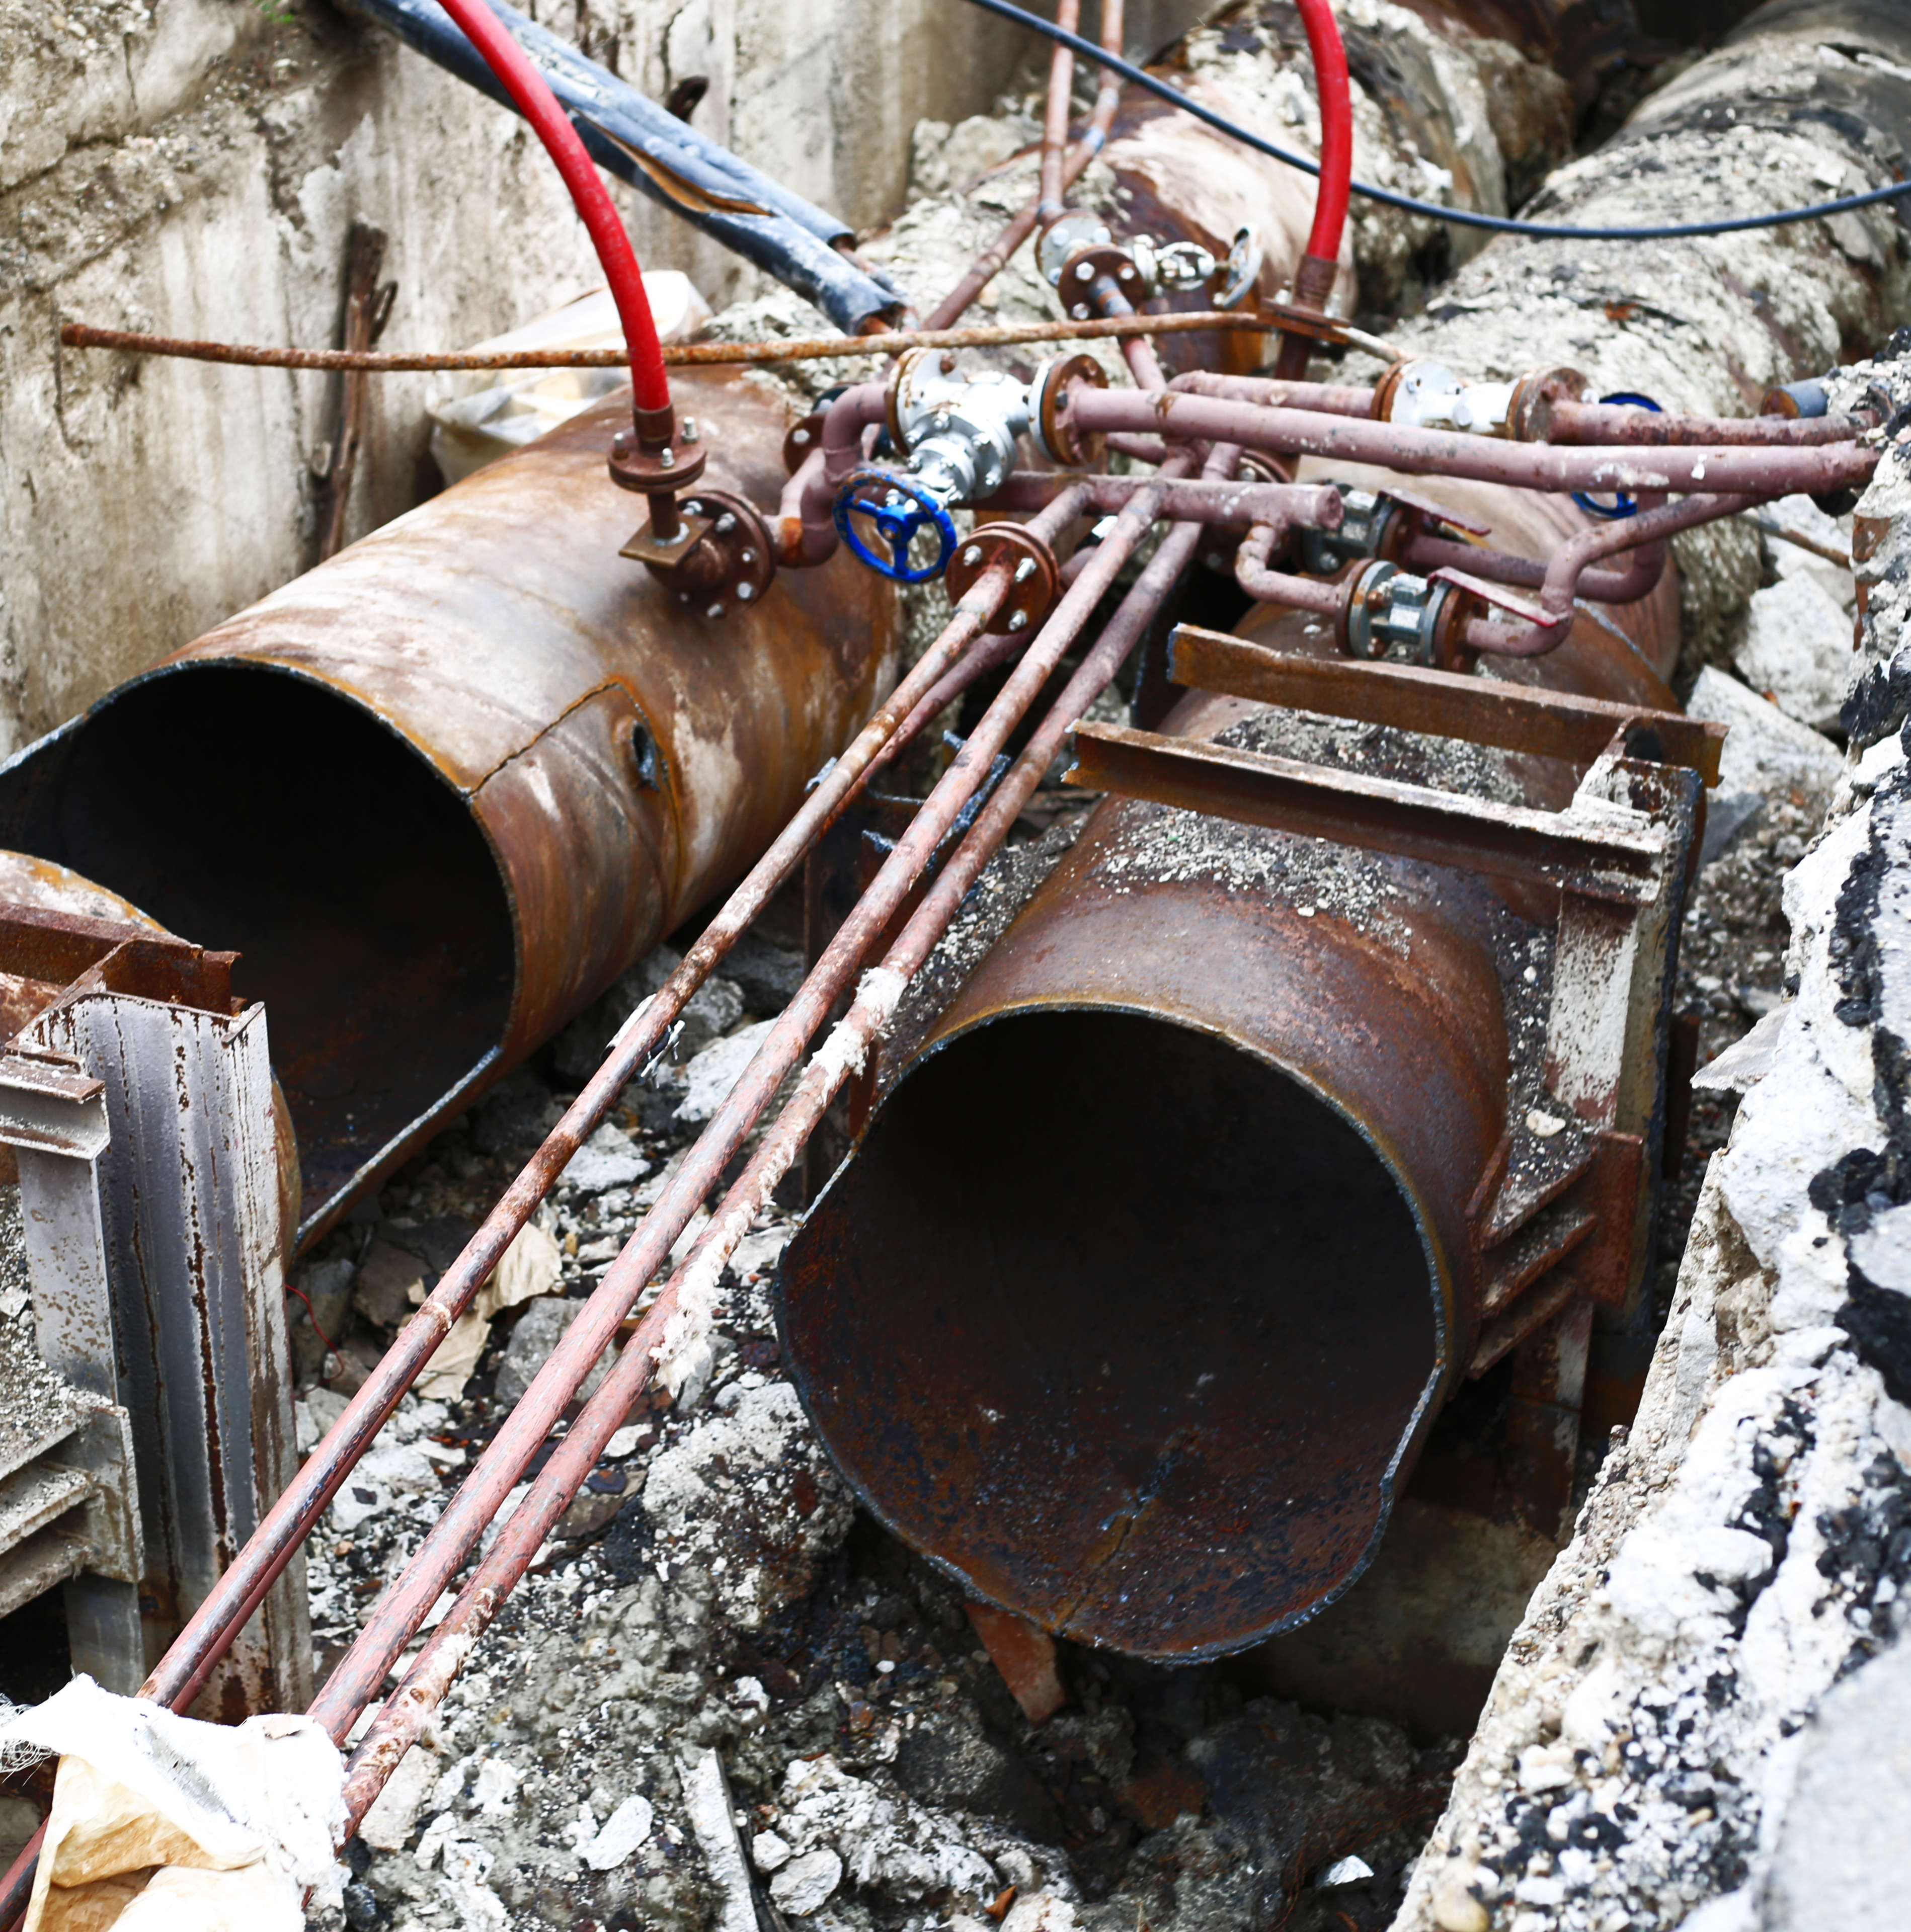
old, pipes, rust, cables, tube, tubes, steel, oxyacetylene, cutting, trench, water, metal, scrap, pipe